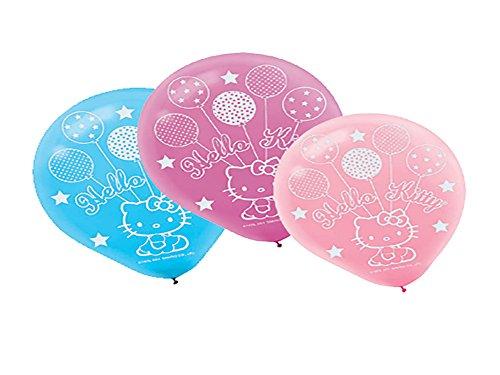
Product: amscan Printed Latex Balloons | Hello Kitty Balloon Dreams Collection | Party Accessory
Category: Toys & Games | Party Supplies | Balloons
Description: Light pink/fuchsia/blue balloons, white print of "Hello Kitty" photo and name, stars, and balloons design.
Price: $6.74
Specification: ProductDimensions:7.8x5x0.6inches|ItemWeight:0.32ounces|ShippingWeight:0.32ounces(Viewshippingratesandpolicies)|DomesticShipping:ItemcanbeshippedwithinU.S.|InternationalShipping:ThisitemcanbeshippedtoselectcountriesoutsideoftheU.S.LearnMore|ASIN:B00BTWEW2U|Itemmodelnumber:118303|Manufacturerrecommendedage:4-12years